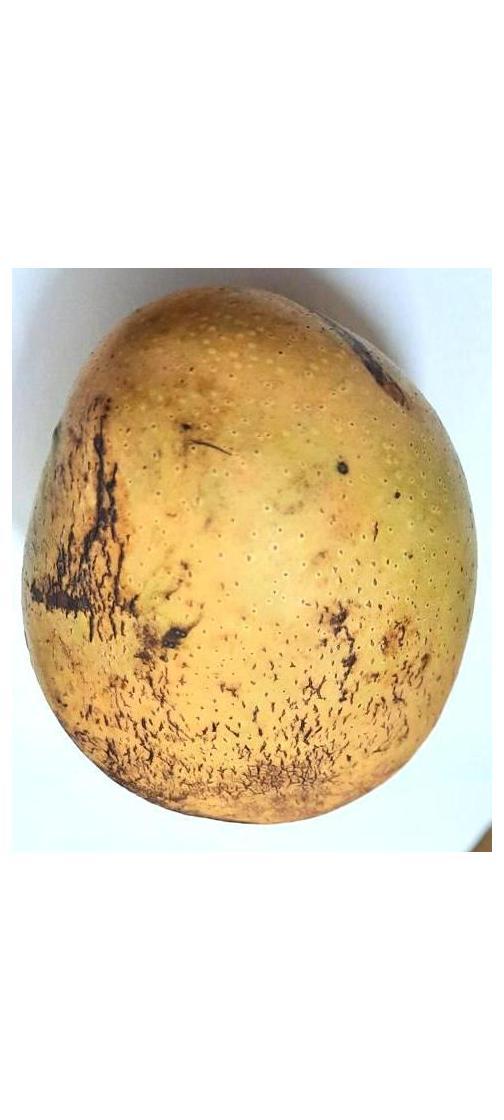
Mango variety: Ashshina Classic